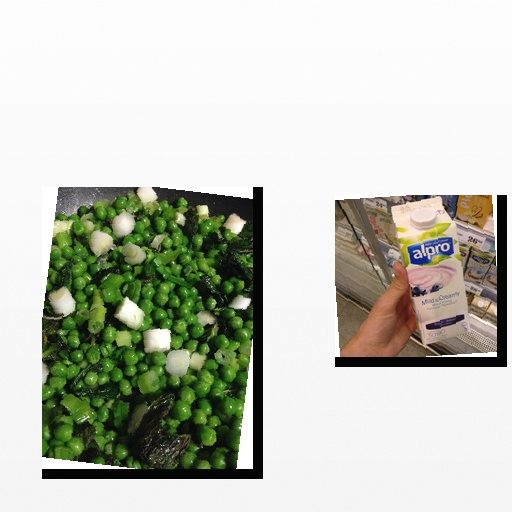
Food items: blueberry_soyghurt, peas